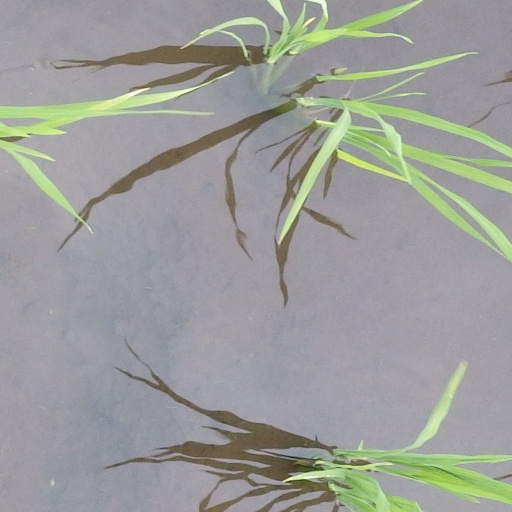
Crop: rice